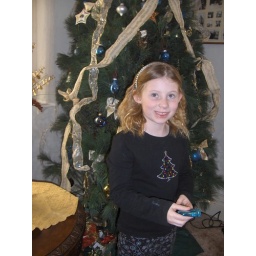
Laurie wearing Christmas tree shirt by the tree.